Attacker-class escort carrier

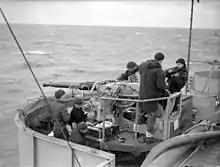
A twin 40 mm Bofors anti-aircraft gun mounting

After arriving in Great Britain, in addition to having their 5-inch guns changed out for 4-inch guns, they would have their aviation fuel bunkers reduced to , from , for Royal Navy safety reasons, and HF/DF ("Huff/Duff") radio direction finders (RDF) installed.